Pierre Luboshutz

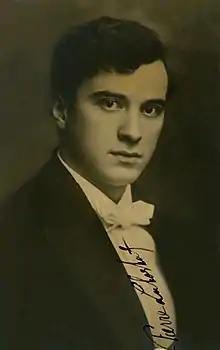
Signed photograph

Pierre Luboshutz (June 17, 1891 - April 17, 1971) was a Russian concert pianist.